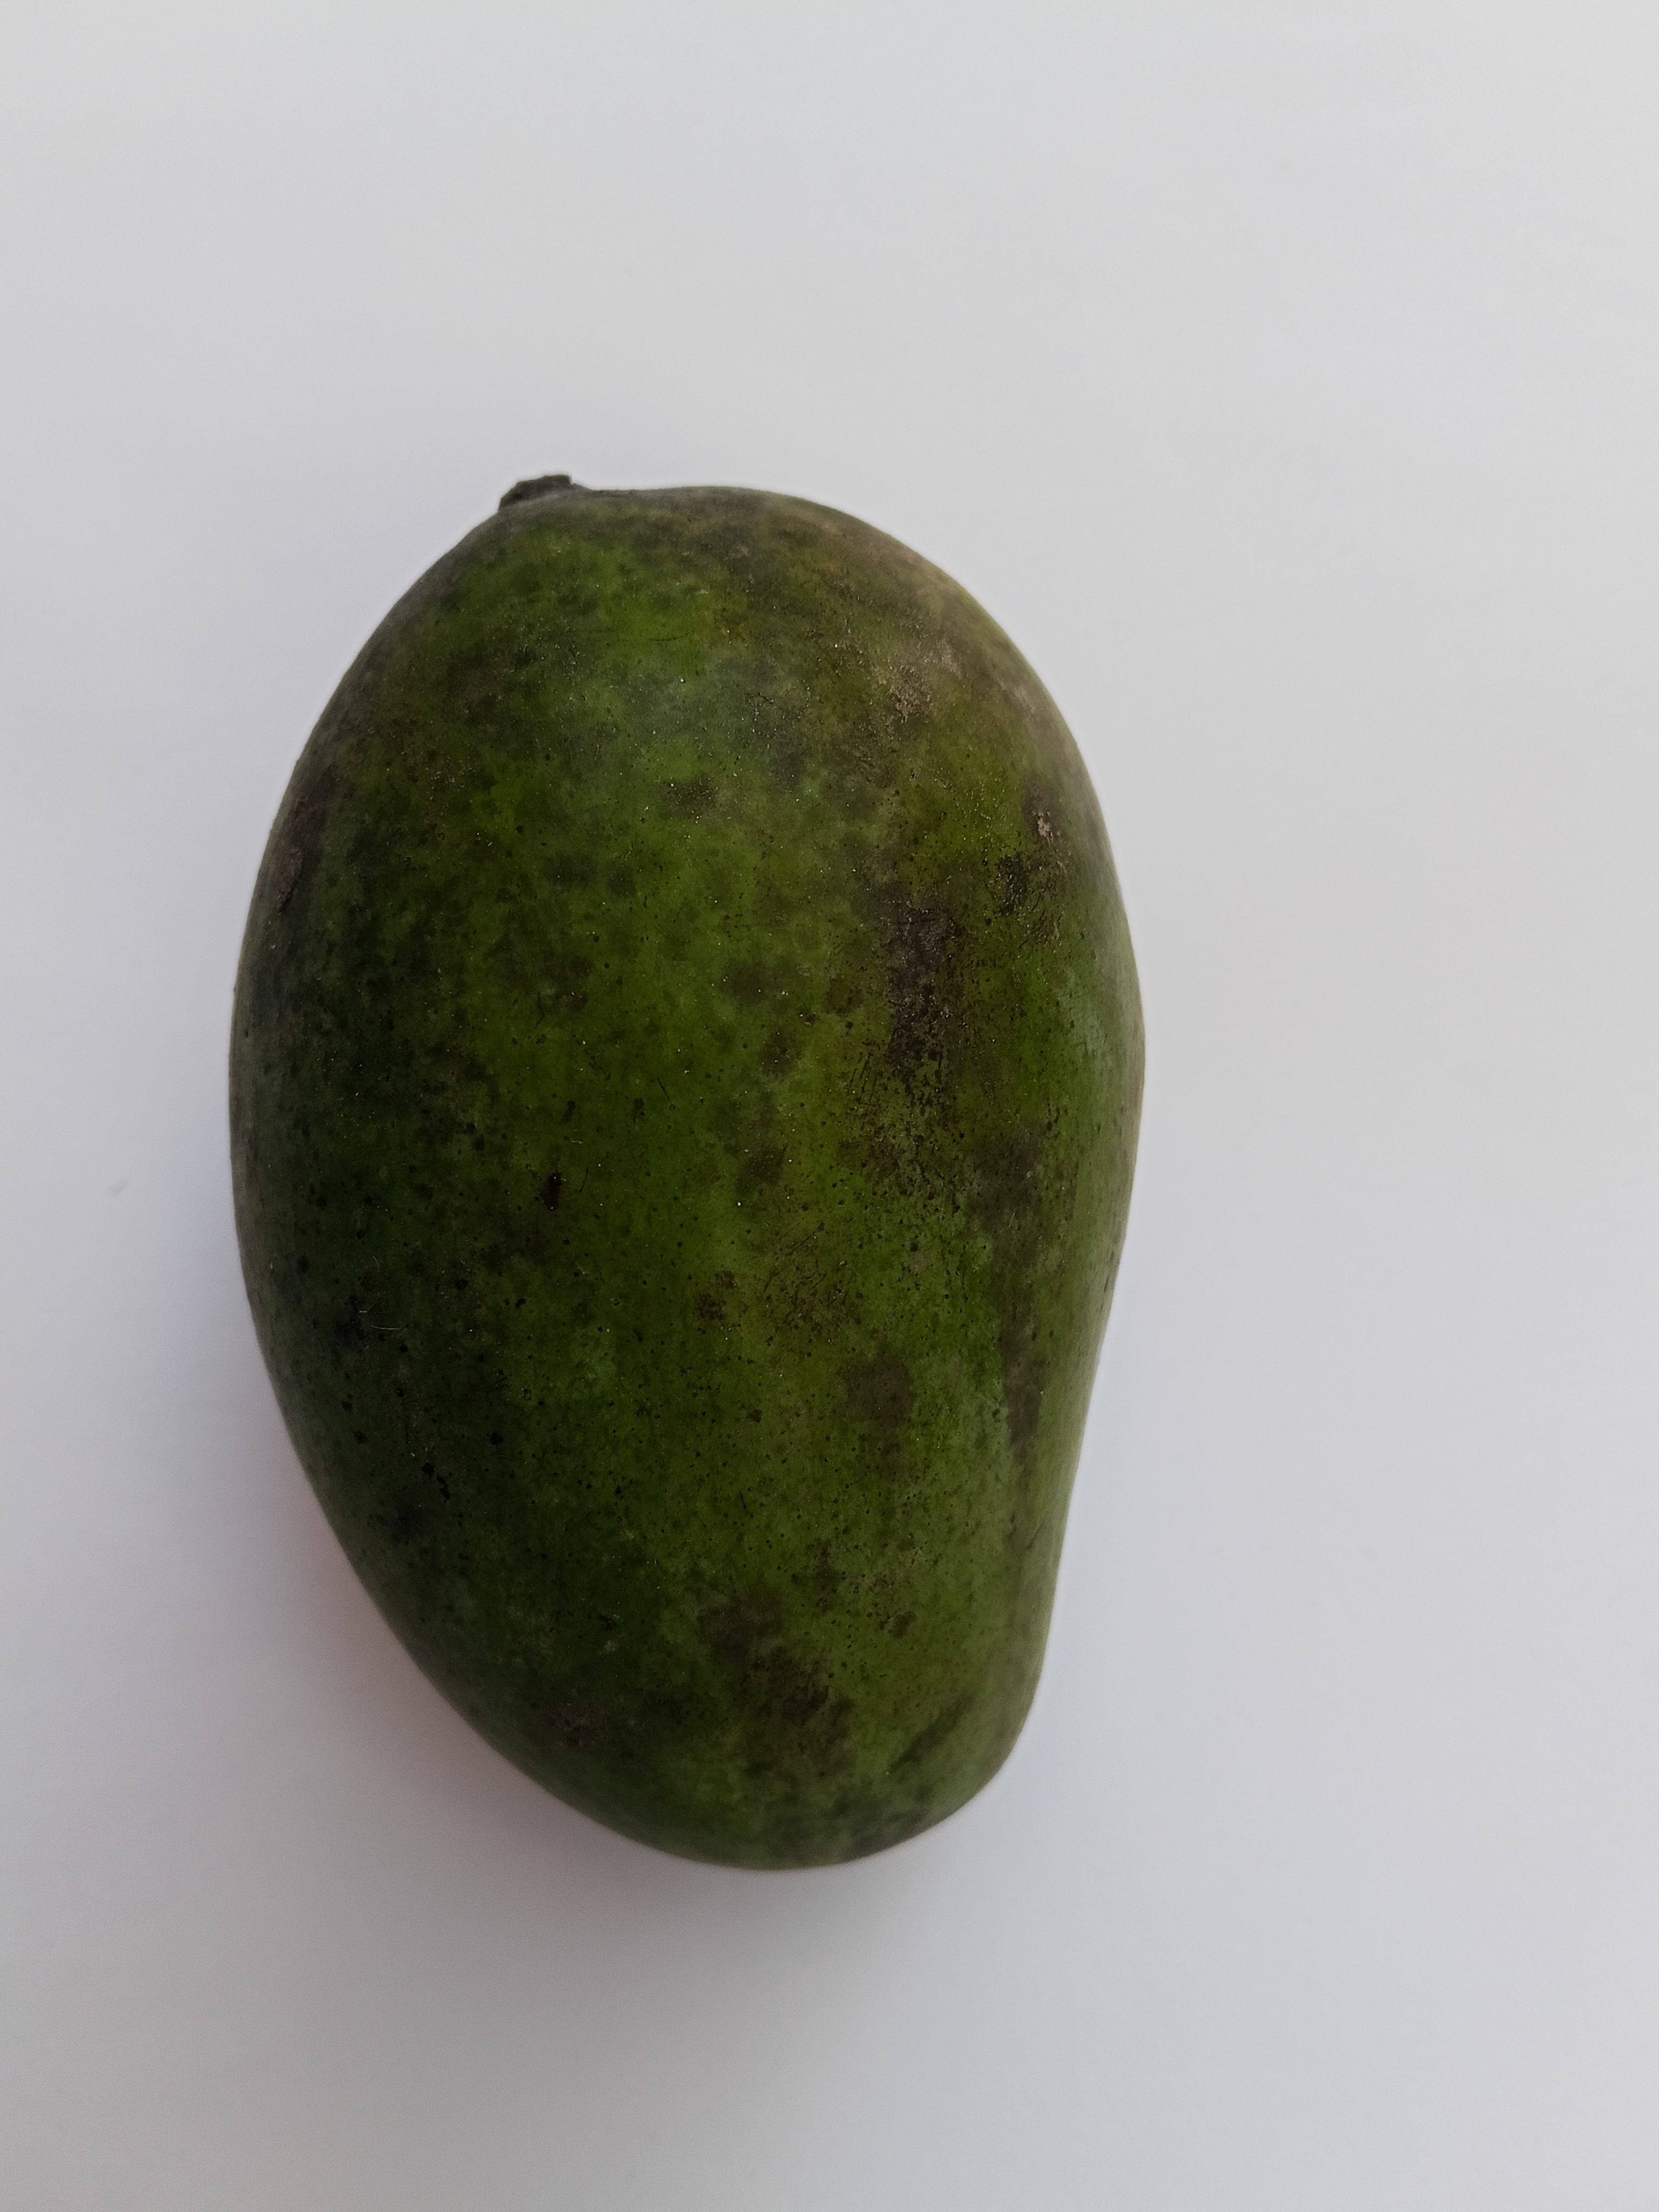
Mango variety: Amrapali